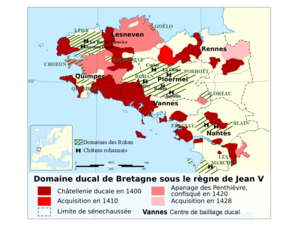
Domaines des Rohan en Bretagne au XVe siècle.
La maison de Rohan est une famille subsistante de la noblesse française, originaire de Bretagne, où elle tient son nom de la terre de Rohan, dans le Morbihan. Elle est issue en ligne agnatique des vicomtes de Porhoët, dont la filiation suivie remonte à 1028. Elle fut au Moyen Âge l'une des familles les plus puissantes du duché de Bretagne. Elle a formé plusieurs branches dont seule subsiste la branche de Rohan-Rochefort, ducs de Montbazon, ducs de Bouillon et princes autrichiens de Rohan, établie au début du XIXᵉ siècle en Autriche.
Pontivy est une commune française, chef-lieu d'arrondissement du département du Morbihan en région Bretagne.
La vicomté puis comté de Porhoët a pour origine un fief constitué dans l'ouest du comté de Rennes par le vicomte Eudes ou Eudon cité en 987 qui vivait sous le règne de Conan Iᵉʳ de Bretagne.
Le château de Josselin est situé à Josselin, commune française du département du Morbihan en Bretagne.